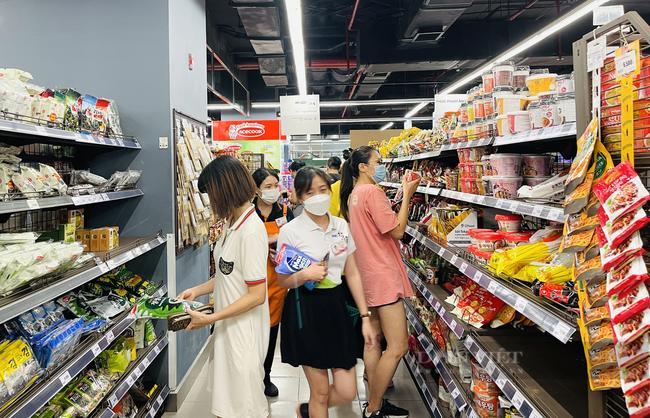
có nhiều người đang xuất hiện ở lối đi giữa hai kệ hàng